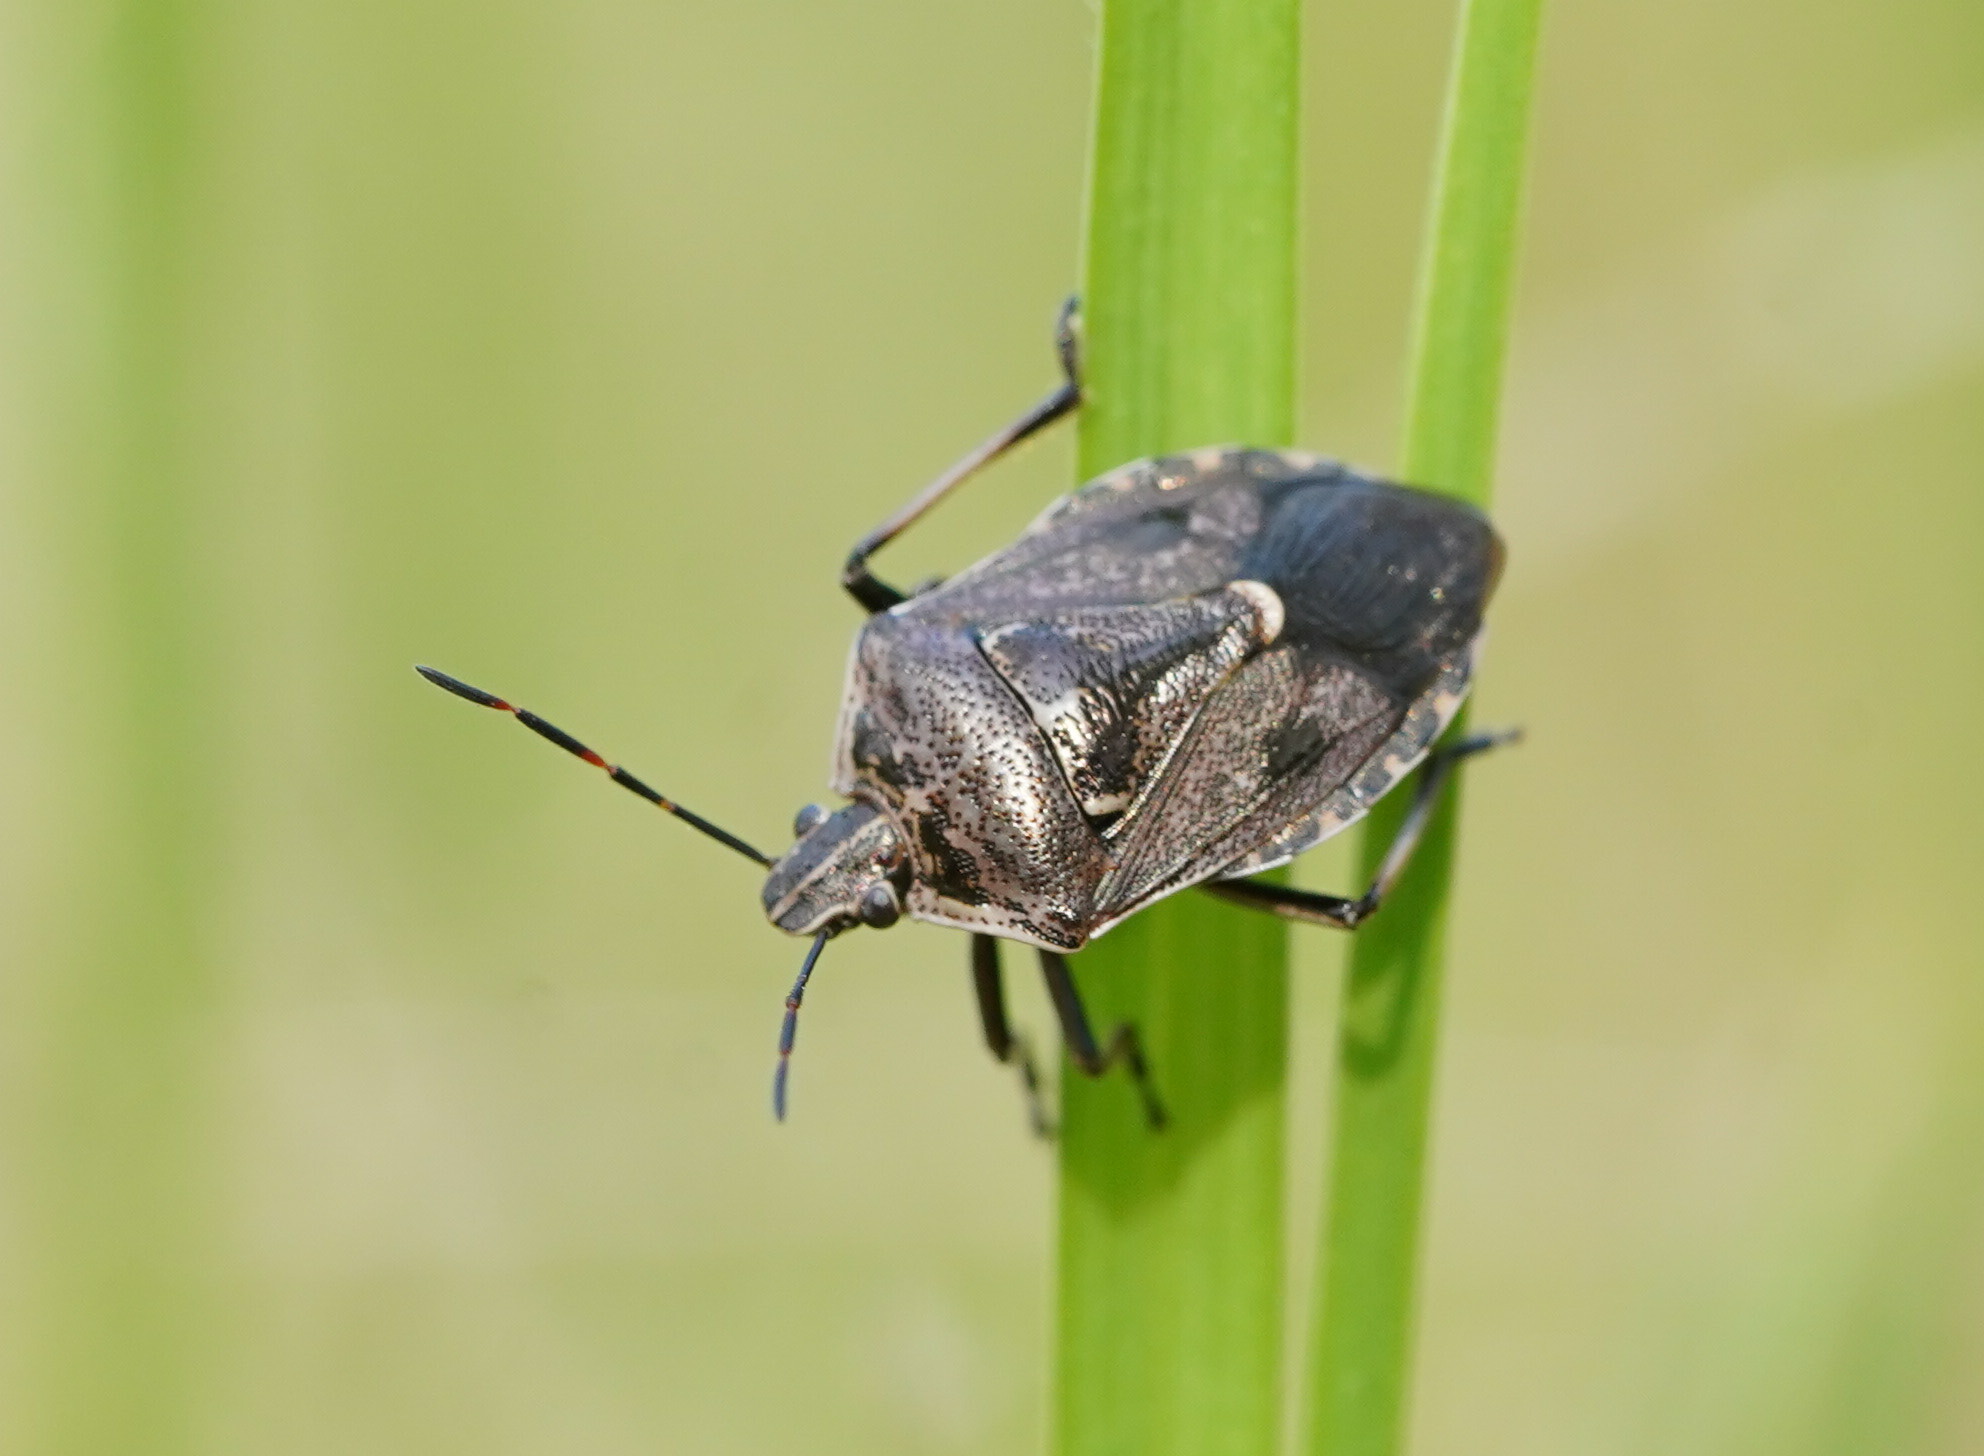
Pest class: stink_bug